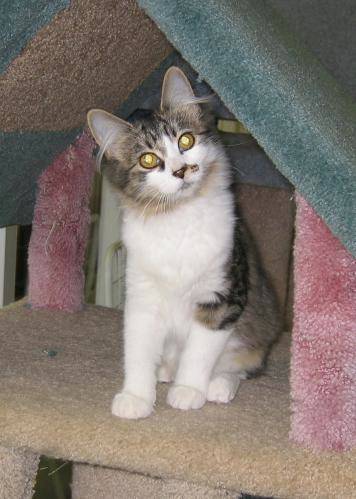
Label: cat